Ta' Qali

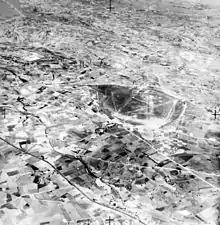
RAF Ta Kali in 1941.

Since the departure of the RAF and the closure of the air base, the location has been transformed into a recreational area. The area is small in scale but considered by some in Malta as an ideal place to go for a picnic and spend weekend afternoons. The National Park also includes an amphitheatre. A number of international concerts have been staged at the park.